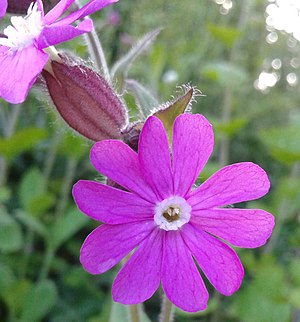
Dagpragtstjerne / Galleri
Blomster.
Dag-Pragtstjerne er en 20-50 cm høj urt, der vokser i fugtige, næringsrige skove.